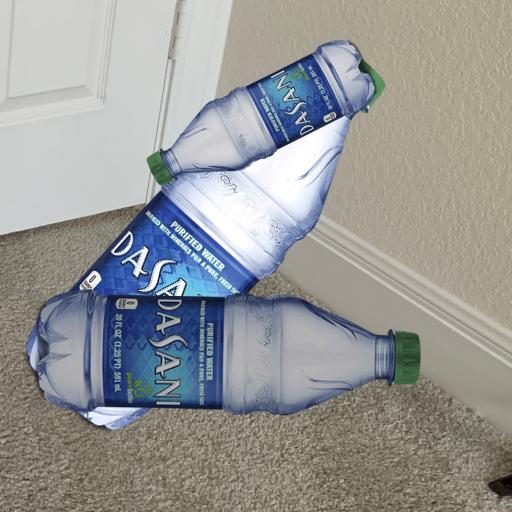
Label: bottles